Jackson Keefer

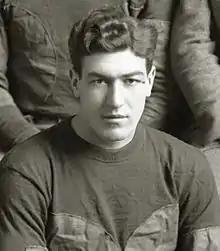

Jackson Milliman Keefer (May 1, 1900 – August 3, 1966) was an American professional football and baseball player.